William Fairfield Warren

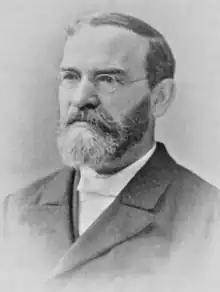

William Fairfield Warren (March 13, 1833 – December 7, 1929) was the first president of Boston University.